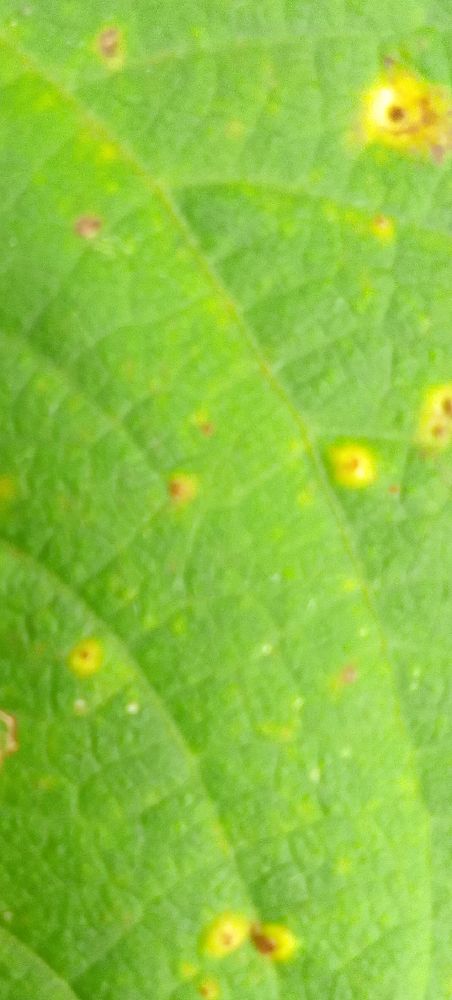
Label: rust